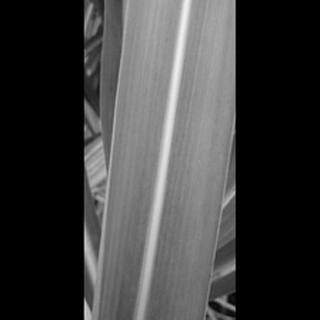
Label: healthy_sugarcane